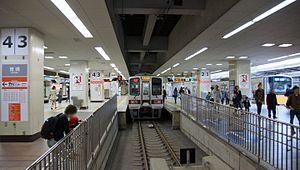
La gare d'Ikebukuro est une gare ferroviaire majeure de la ville de Tokyo au Japon. Elle est située dans l'arrondissement de Toshima, dans le quartier d'Ikebukuro. La gare est desservie par les lignes des compagnies JR East, Tokyo Metro, Seibu et Tōbu.